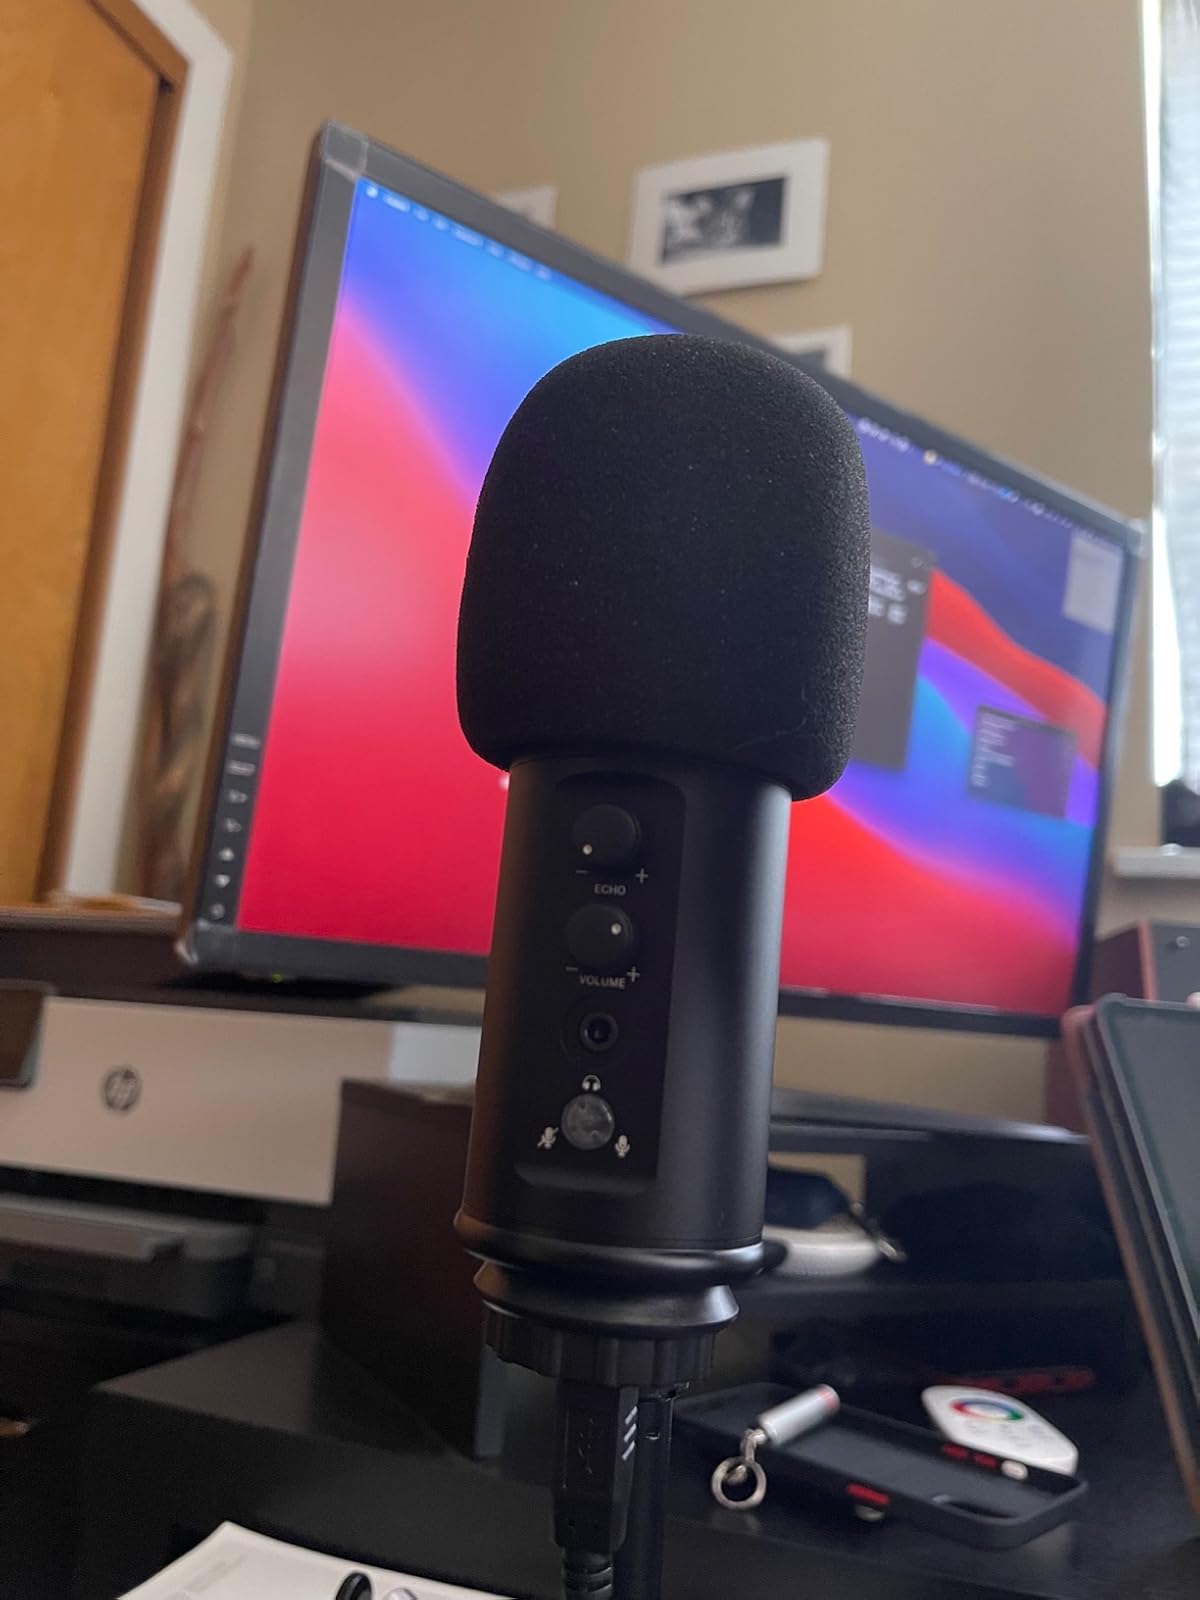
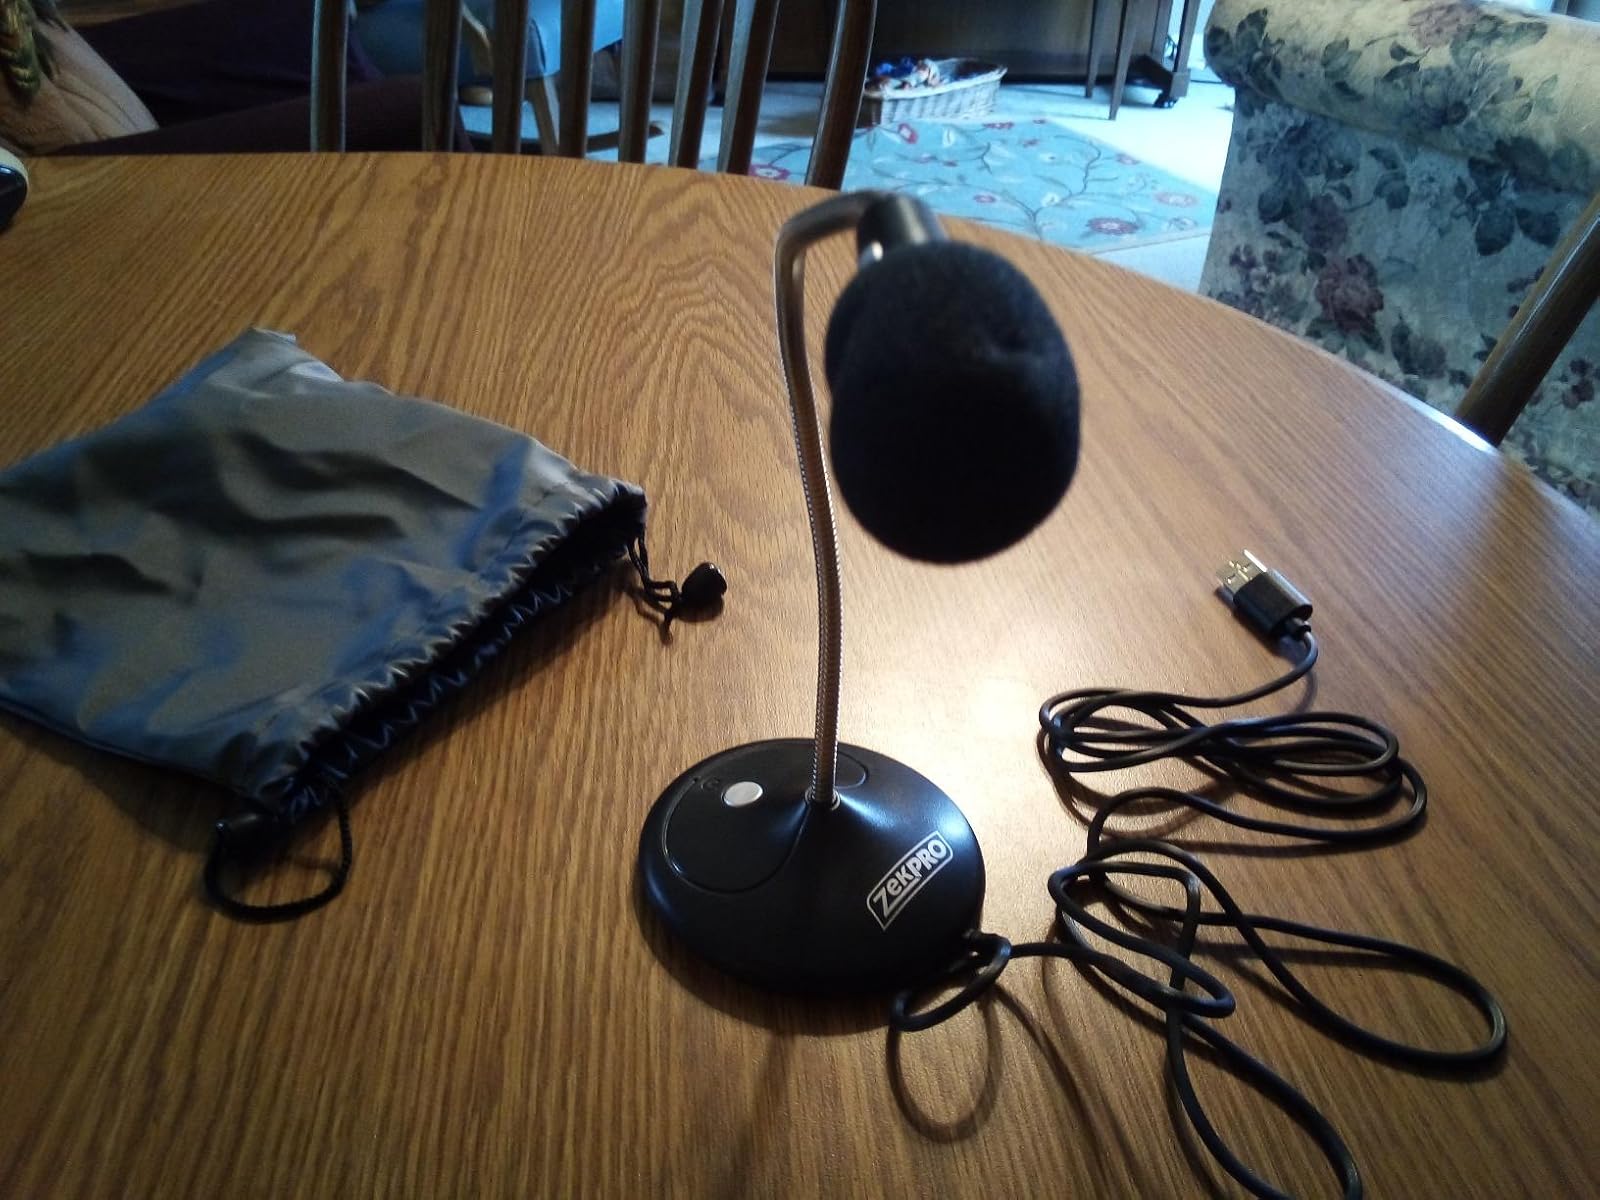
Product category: microphone
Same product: no